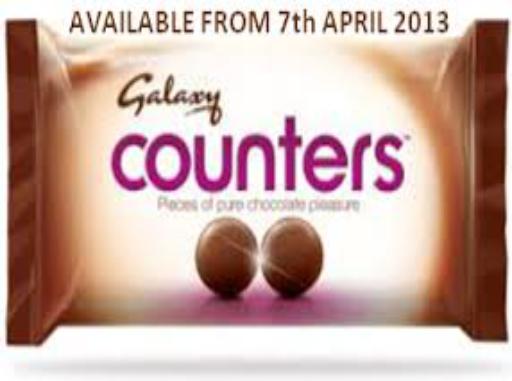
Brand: Galaxy Counters
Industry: Food